Khaba

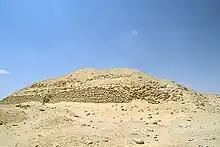
Layer Pyramid at Zawyet el'Aryan.

Khaba's name appears on nine polished stone bowls, variously made of magnesite, travertine, and diorite, which were found at the archaeological locales of Zawyet el'Aryan, Abusir, and Naga-ed-Deir. The bowls were found mostly intact; they show only the king's serekh name on their polished surfaces. As was conventional at the time they were made, they contain no additional inscriptions for context.